Harris McDowell

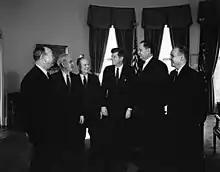
President John F. Kennedy meets with members of Congress. Left to right: Representative Phil M. Landrum (Georgia); Representative James William Trimble (Arkansas); Representative Harris B. McDowell Jr. (Delaware); President Kennedy; Representative Carl Elliott (Alabama); Representative Stanley R. Tupper (Maine). Oval Office, White House, Washington, D.C.

McDowell was elected to the U.S. Representatives in 1954, defeating Republican Lillian I. Martin. During this term, he served with the Democratic majority in the 84th Congress. He lost his bid for a second term in 1956 to Republican Hal Haskell. McDowell then was elected again to the U.S. Representatives in 1958, this time defeating Haskell, and won election three more times, also defeating Republicans James T. McKinstry in 1960, Wilmer F. Williams in 1962, and James H. Snowden in 1964. During these terms, he served with the Democratic majority in the 86th, 87th, 88th, and 89th congresses. Finally, he lost his bid for a sixth term in 1966 to William Roth, then a Wilmington lawyer. His support of President Lyndon B. Johnson's war policies may have contributed to his defeat. In all, he served twice, once from January 3, 1955, until January 3, 1957, and again from January 3, 1959, until January 3, 1967, during the administrations of U.S. presidents Dwight D. Eisenhower, John F. Kennedy, and Lyndon B. Johnson.